W. C. Handy

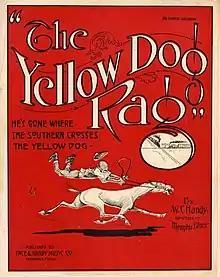
1914 sheet music cover of "Yellow Dog Rag"

In 1909 Handy and his band moved to Memphis, Tennessee, where they played in clubs on Beale Street. "The Memphis Blues" was a campaign song written for Edward Crump, the successful Democratic Memphis mayoral candidate in the 1909 election and political boss. The other candidates also employed Black musicians for their campaigns. Handy later rewrote the tune and changed its name from "Mr. Crump" to "Memphis Blues." The 1912 publication of the sheet music of "The Memphis Blues" introduced his style of 12-bar blues; it was credited as the inspiration for the foxtrot by Vernon and Irene Castle, a New York dance team. Handy sold the rights to the song for $100. By 1914, when he was 40, he had established his musical style, his popularity had greatly increased, and he was a prolific composer.